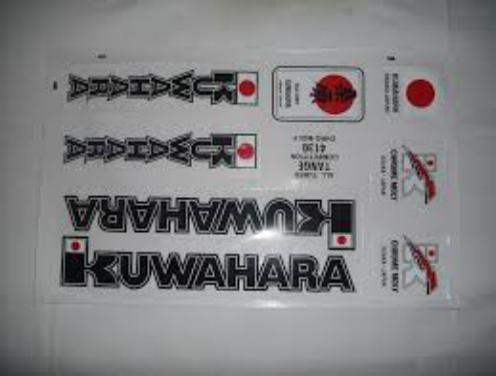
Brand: Kuwahara
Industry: Transportation